Republic Square (Belgrade)

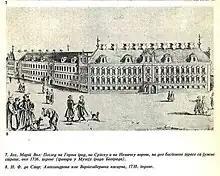
The 1738 engraving of the palace of Duke of Württemberg, Austrian governor of Serbia

Württemberg also ordered construction of the massive building, stretching over several blocks, which occupied the area between the German and Serbian sections of Belgrade. Originally intended to be a military barrack, after Württemberg's direction it was vastly expanded into his palace, or court. The palace occupied the area between the modern Ruski car Tavern, Zmaj Jovina Street and Republic Square. On one of its narrower side, where the "Jadran" cinema was located for decades, it faced the Württemberg Gate. On the other side it also faced a square, which was designated for the musters.